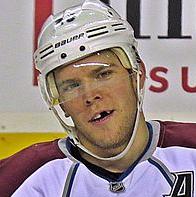
Age: 27